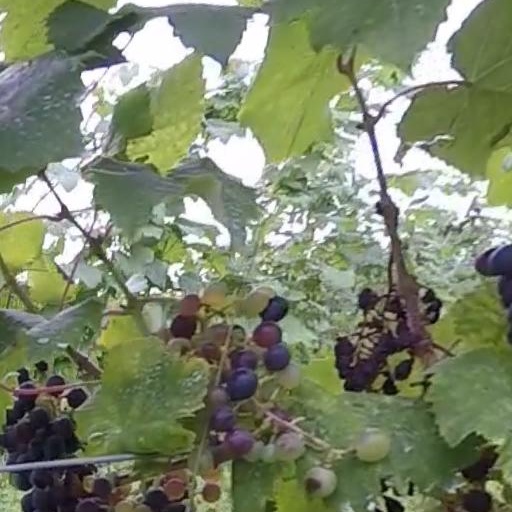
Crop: grape